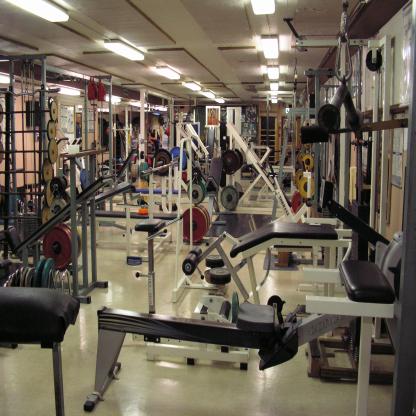
Scene: Indoor